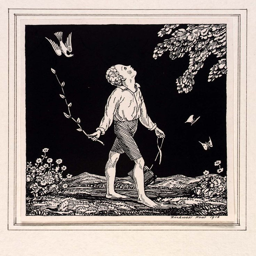
printmaking artist -- boy with books